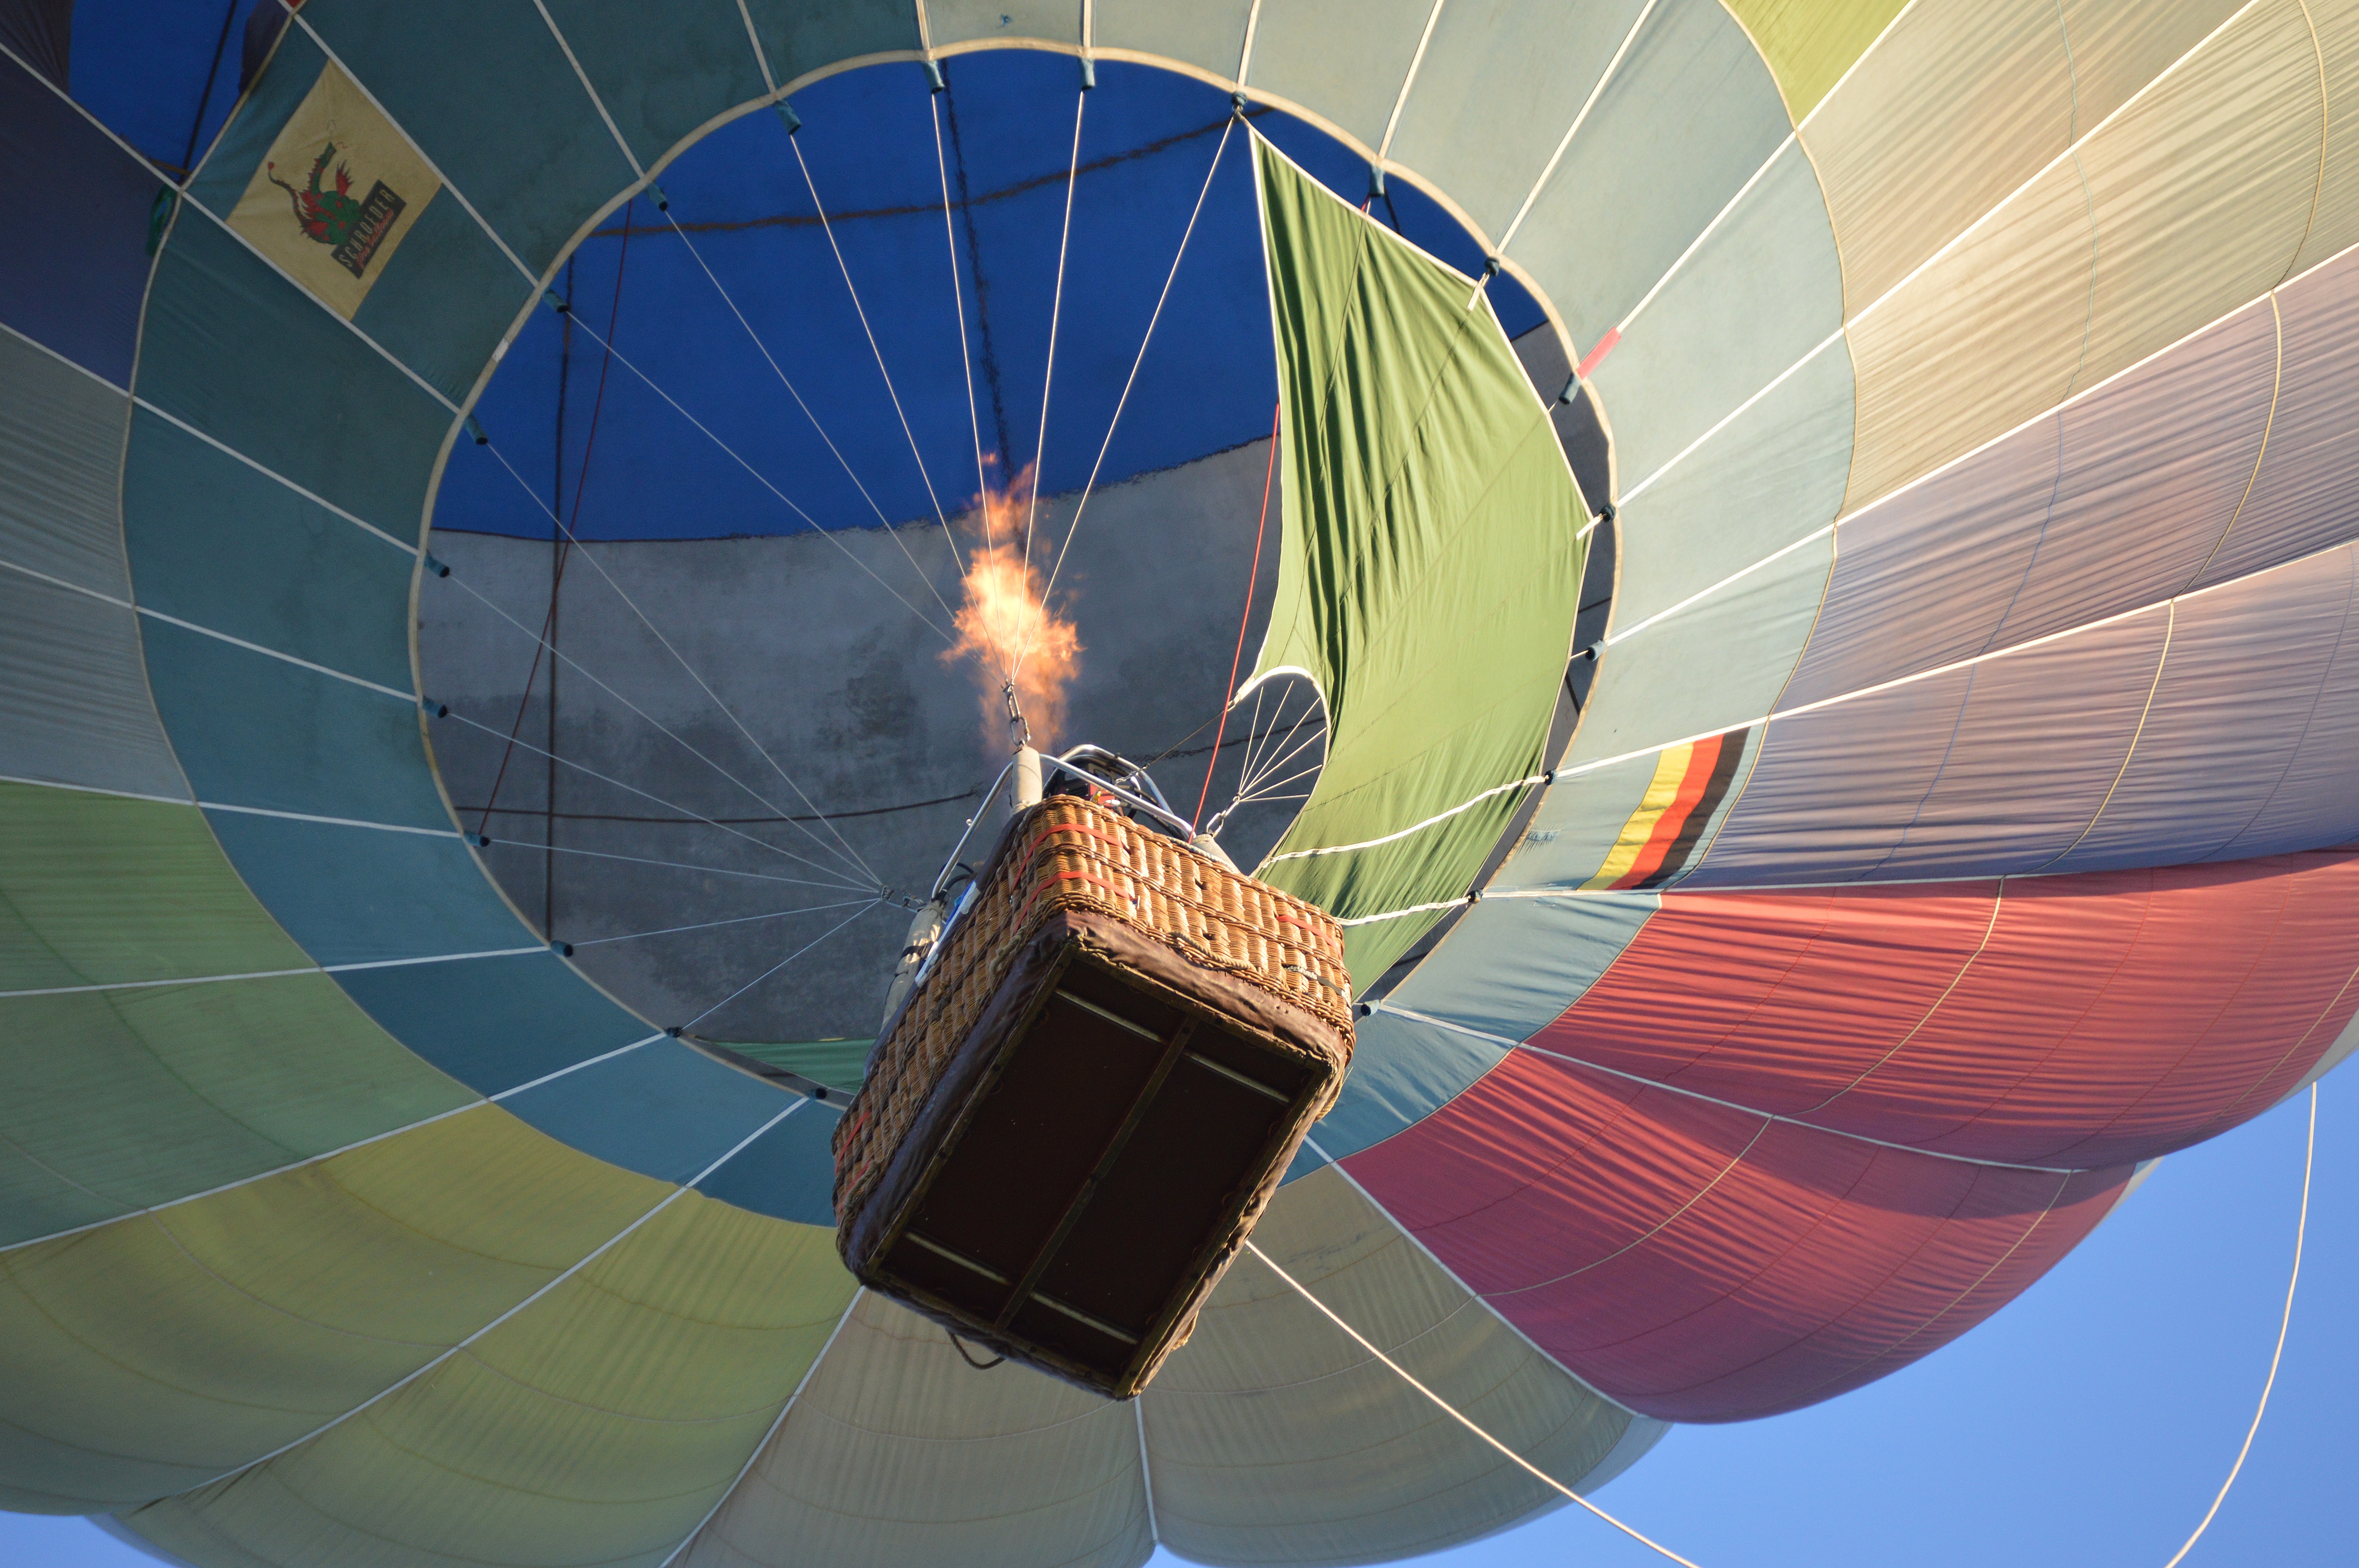
wing, balloon, hot air balloon, aircraft, vehicle, flight, hot air, flame, blue, toy, circle, symmetry, hot air ballooning, the recycle bin, atmosphere of earth